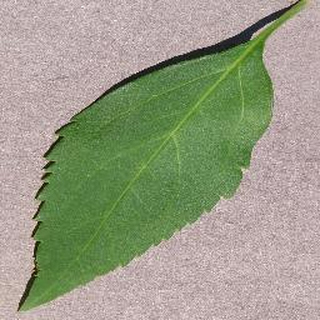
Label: healthy_cherry